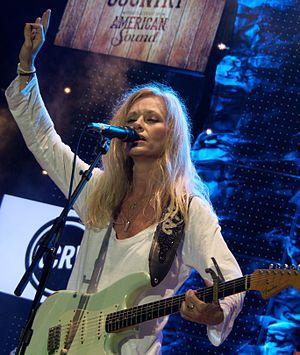
Shelby Lynne est une chanteuse et compositrice américaine. Le succès de son album I Am Shelby Lynne l'a conduite à remporter le Grammy Award de la meilleure révélation féminine en 1999.